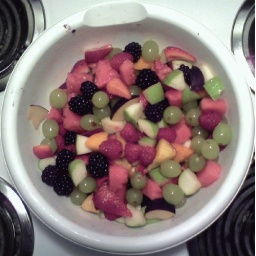
$21.00 of fruit (well not ALL of it is in this bowl :P )